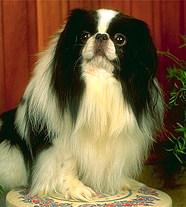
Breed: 249-n000106-Japanese_spaniel